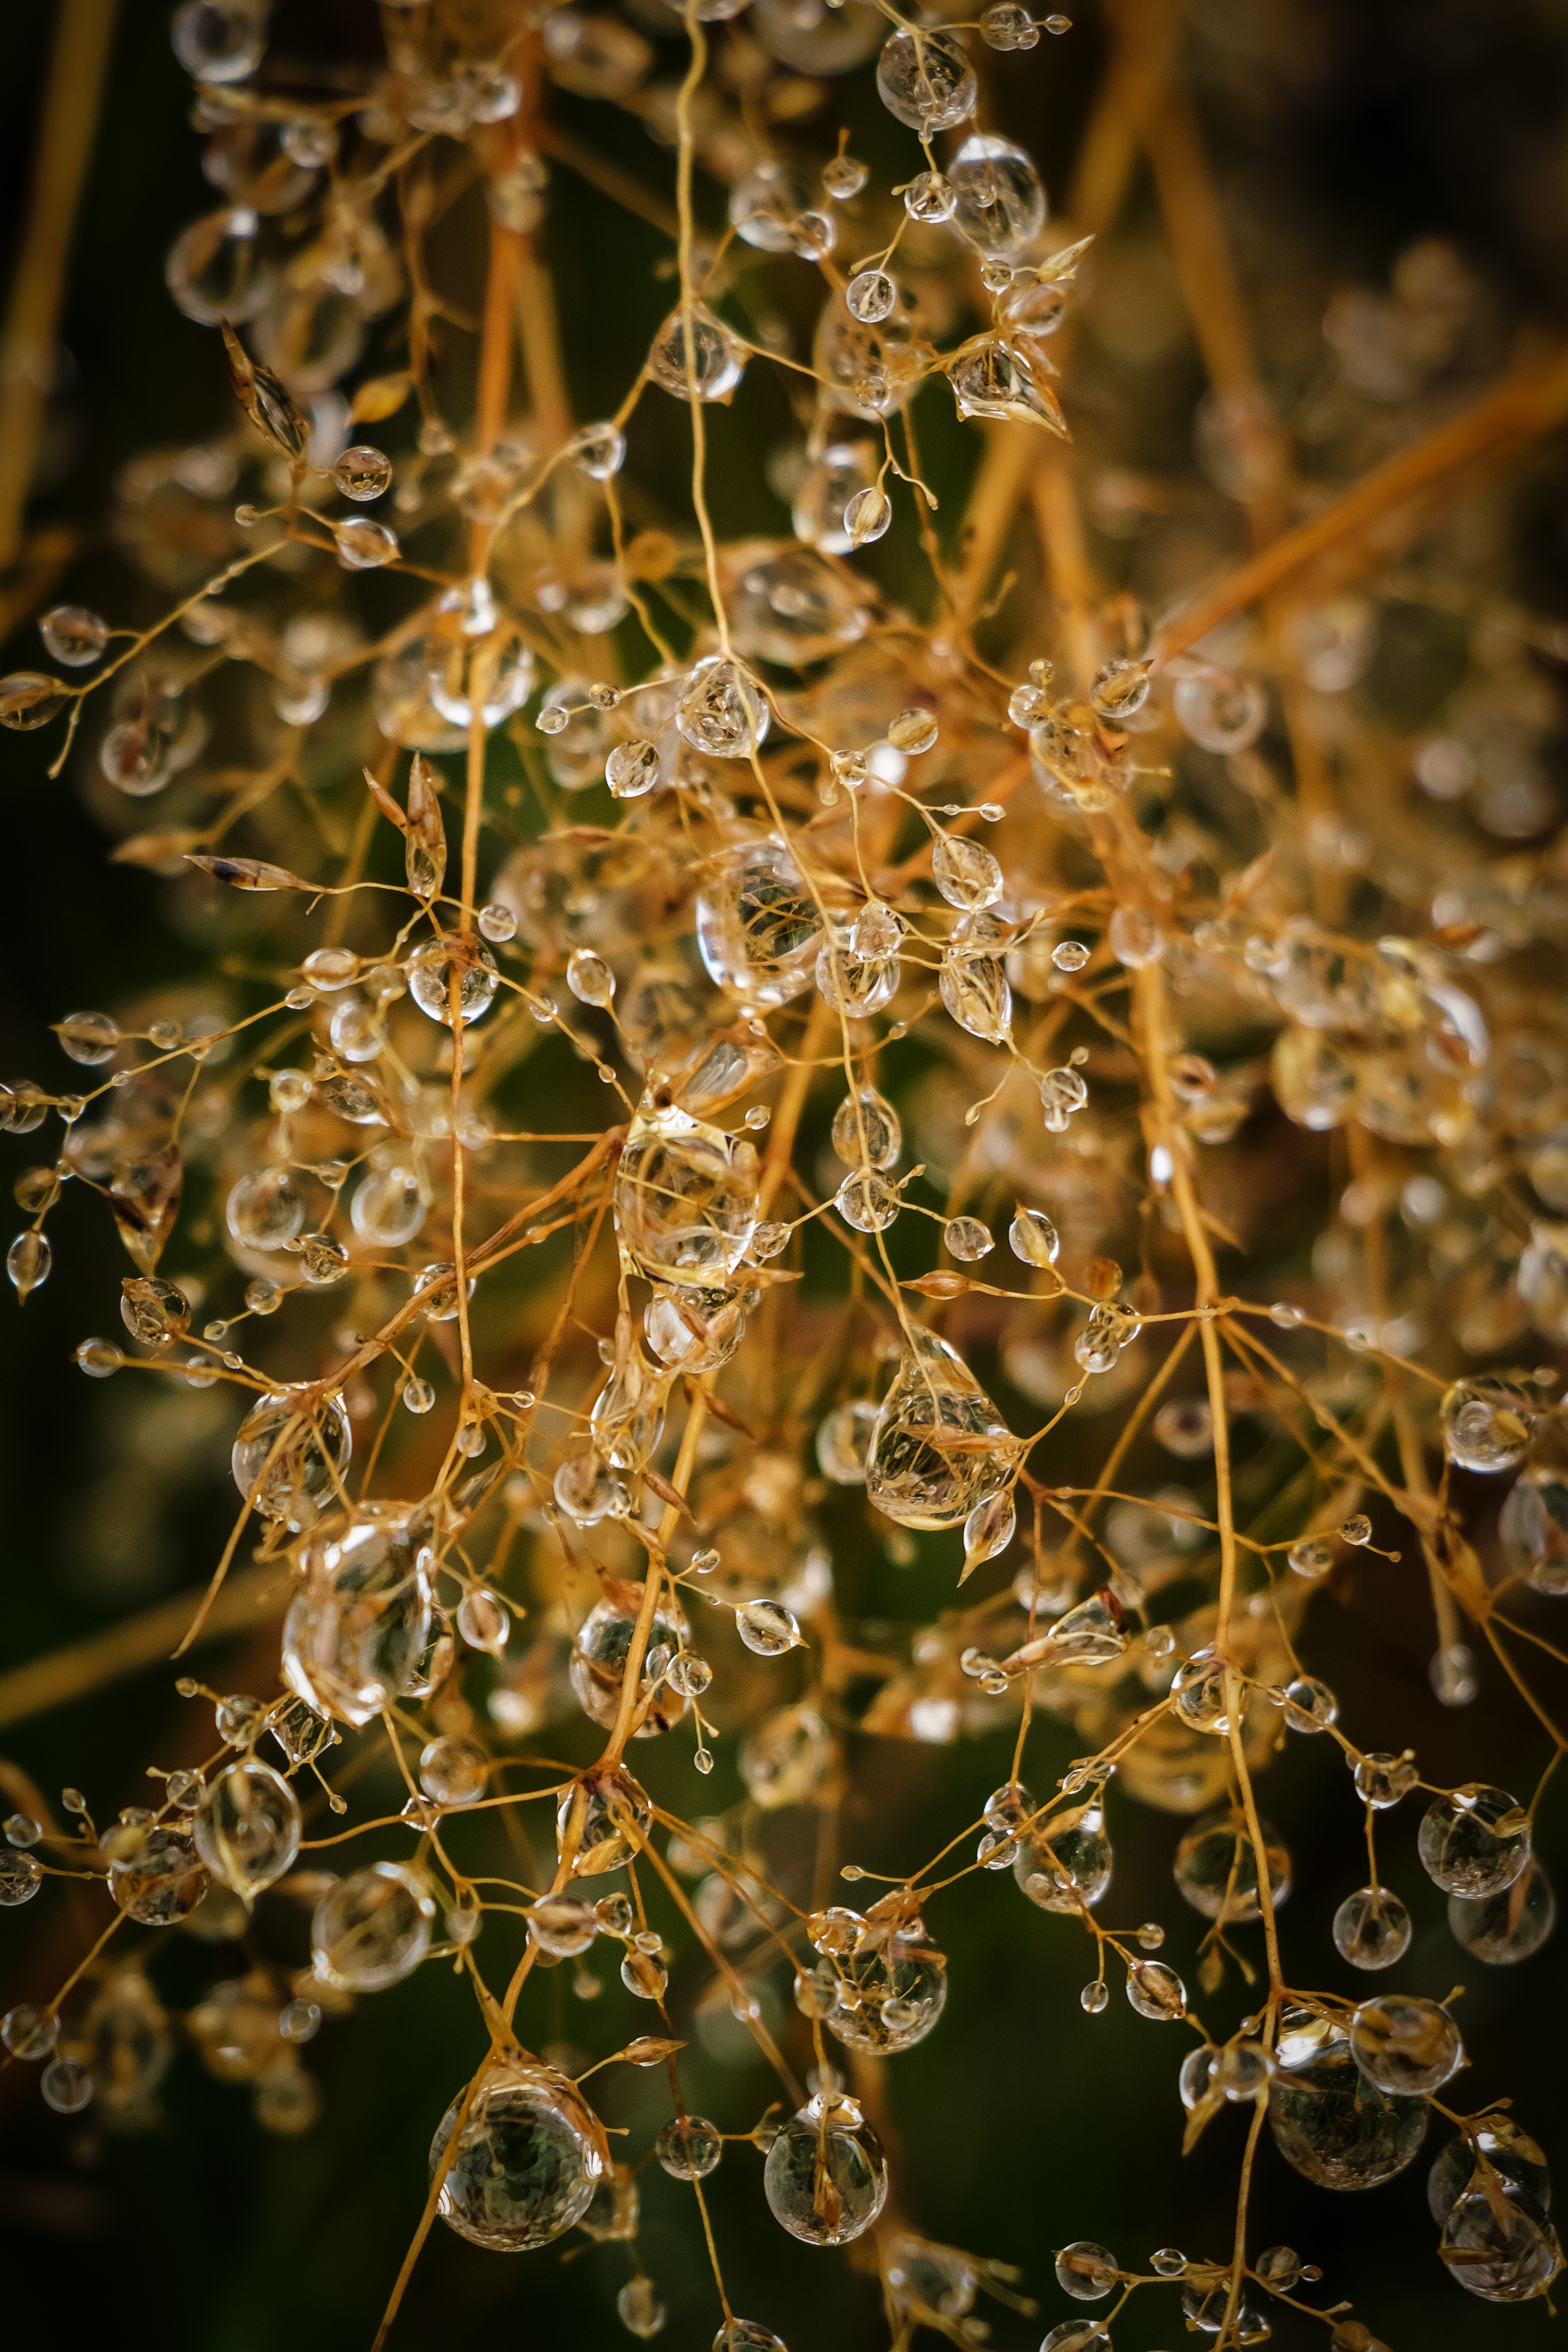
tree, water, nature, branch, drop, dew, light, plant, photography, sunlight, rain, leaf, flower, frost, autumn, botany, lighting, flora, season, twig, freshness, close up, light fixture, drops, moisture, macro photography, water droplets